Bloomfield Township, Oakland County, Michigan

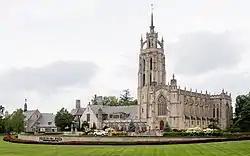
Kirk in the Hills

Oakland Hills Country Club in Bloomfield Township has been host to a number of major professional golf events, including six U.S. Opens and the 2004 Ryder Cup.